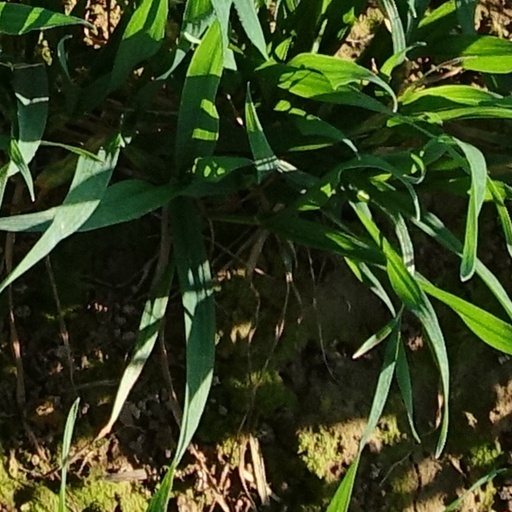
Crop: wheat